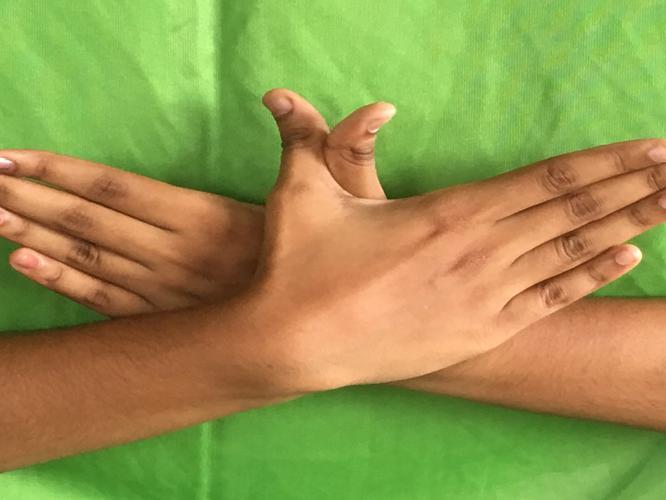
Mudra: Garuda
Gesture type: double_hand